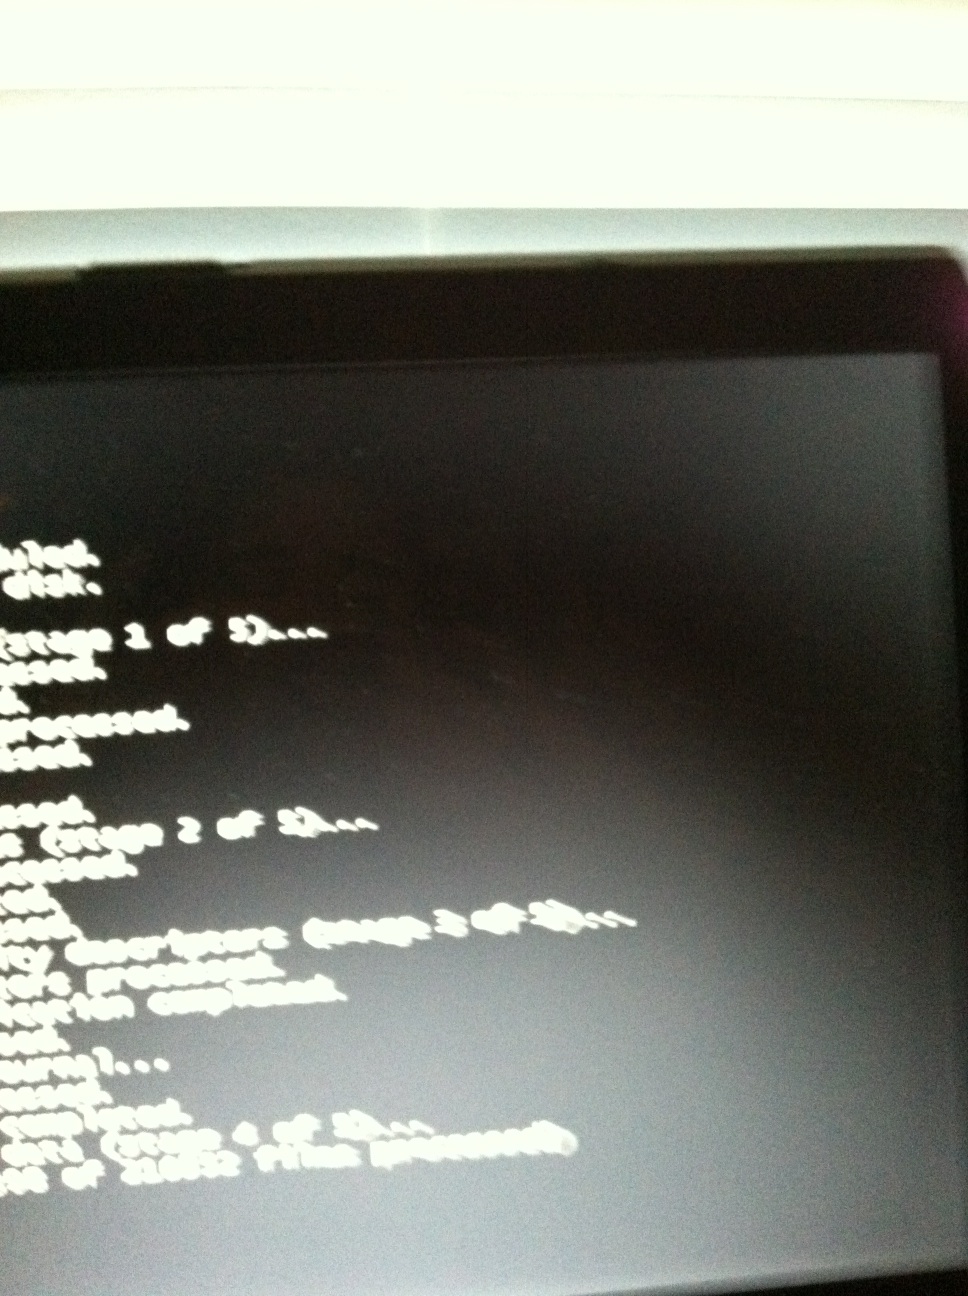Question: What is my computer screen reading?
Answer: unanswerable